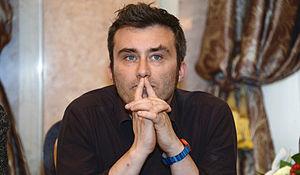
Sergio Basso, né le 11 juin 1975 à Milan, est un écrivain, réalisateur, scénariste et producteur de cinéma italien.